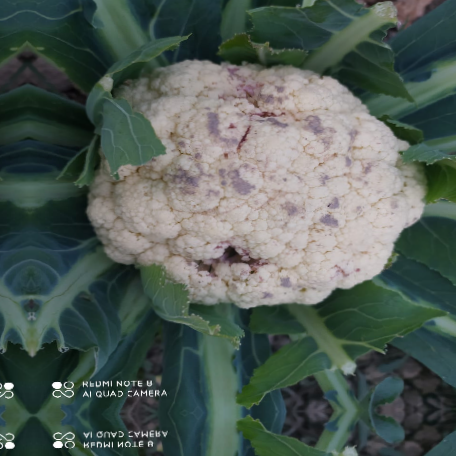
Label: Bacterial spot rot